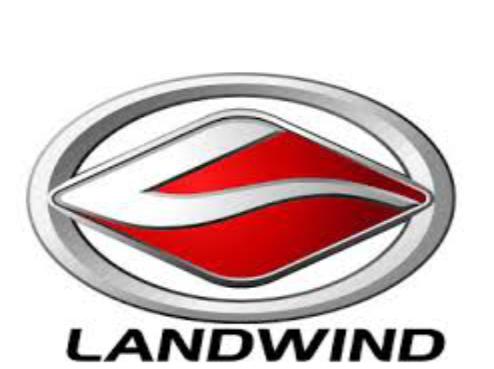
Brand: Landwind-3
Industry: Transportation